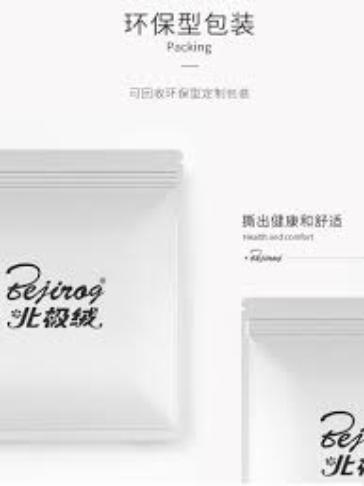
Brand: BeiJiRong
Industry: Clothes